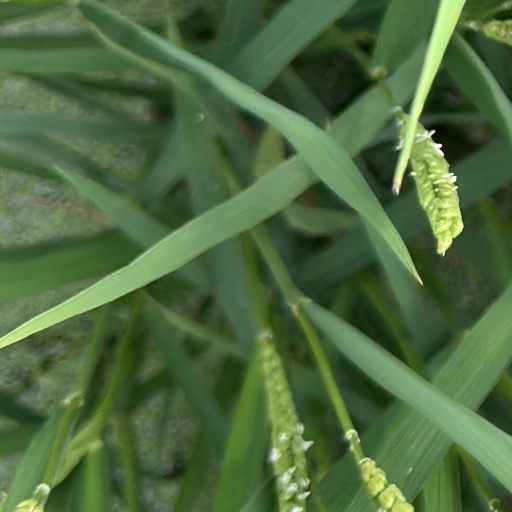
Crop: rice